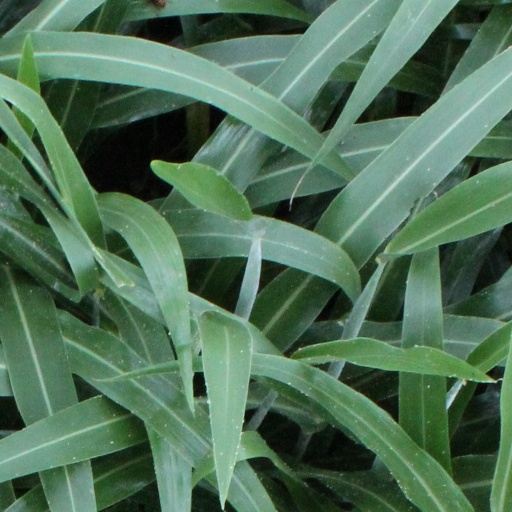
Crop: sorghum